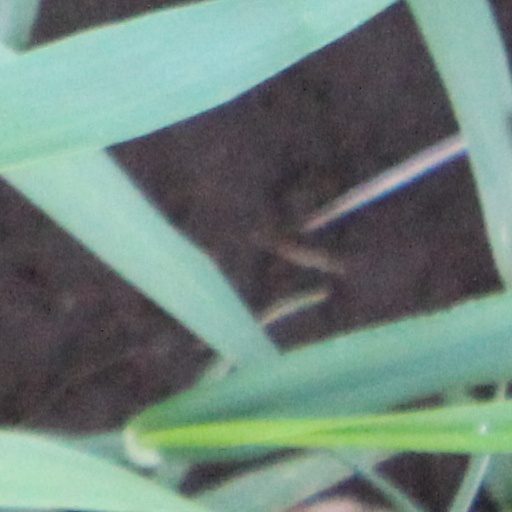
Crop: wheat